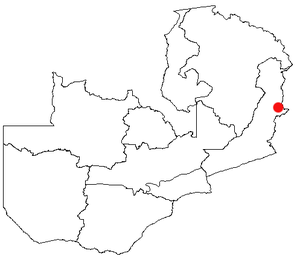
Lundazi est une ville de l'est de la Zambie, proche de la frontière avec le Malawi, située à environ 180 km de Chipata, la capitale de la province.